History of agriculture

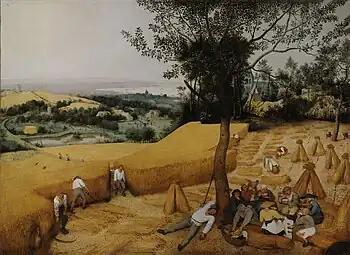
"The Harvesters". Pieter Bruegel – 1565

From the 8th century to the 14th century, the Islamic world underwent a transformation in agricultural practice, described by the historian Andrew Watson as the Arab agricultural revolution. This transformation was driven by a number of factors including the diffusion of many crops and plants along Muslim trade routes, the spread of more advanced farming techniques, and an agricultural-economic system which promoted increased yields and efficiency. The shift in agricultural practice changed the economy, population distribution, vegetation cover, agricultural production, population levels, urban growth, the distribution of the labour force, cooking, diet, and clothing across the Islamic world. Muslim traders covered much of the Old World, and trade enabled the diffusion of many crops, plants and farming techniques across the region, as well as the adaptation of crops, plants and techniques from beyond the Islamic world. This diffusion introduced major crops to Europe by way of Al-Andalus, along with the techniques for their cultivation and cuisine. Sugar cane, rice, and cotton were among the major crops transferred, along with citrus and other fruit trees, nut trees, vegetables such as aubergine, spinach and chard, and the use of imported spices such as cumin, coriander, nutmeg and cinnamon. Intensive irrigation, crop rotation, and agricultural manuals were widely adopted. Irrigation, partly based on Roman technology, made use of noria water wheels, water mills, dams and reservoirs.